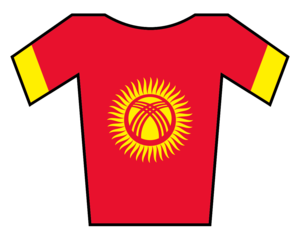
L'équipe cycliste RTS-Monton Racing est une équipe cycliste continentale taïwanaise participant aux circuits continentaux de cyclisme et en particulier l'UCI Asia Tour.
Eugen Wacker ou Evgeny Vakker, né le 17 avril 1974 à Kirn en Allemagne, est un coureur cycliste kirghiz. Il a notamment remporté plusieurs championnats du Kirghizistan de cyclisme sur route.